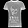
Label: T - shirt / top